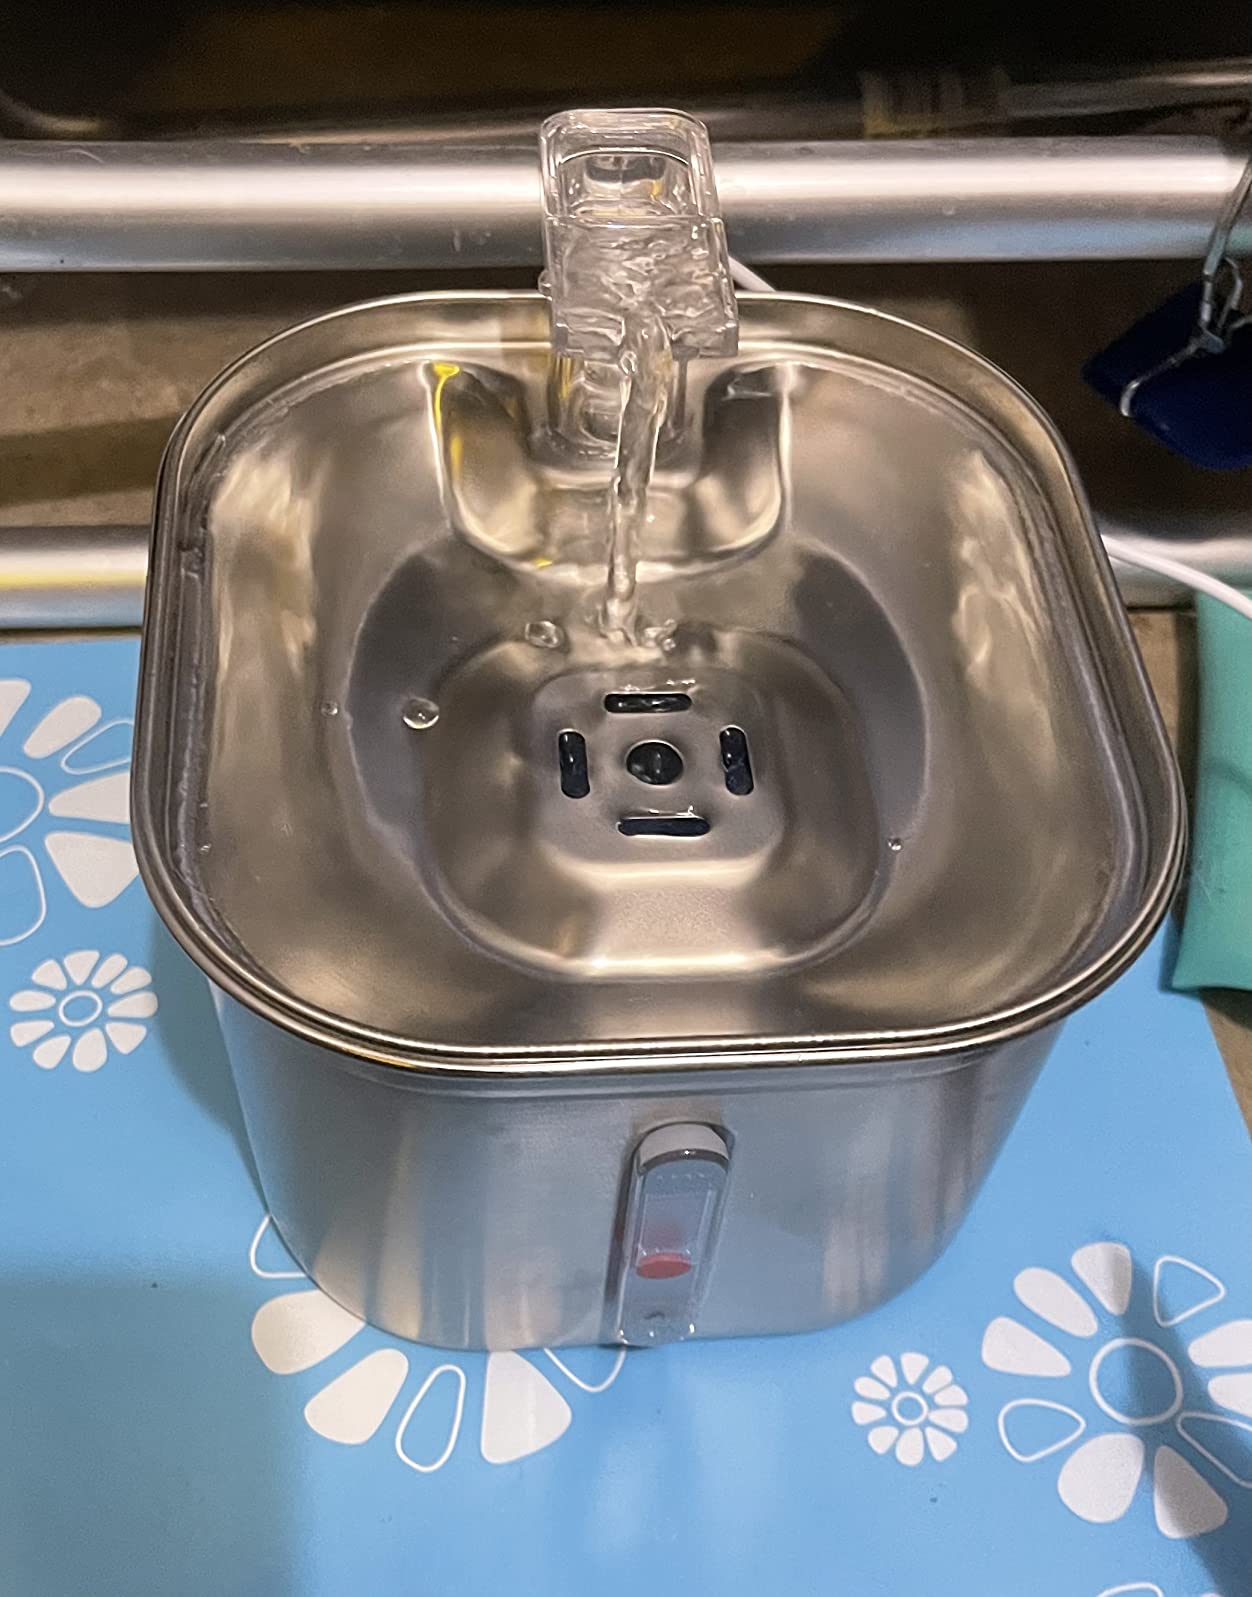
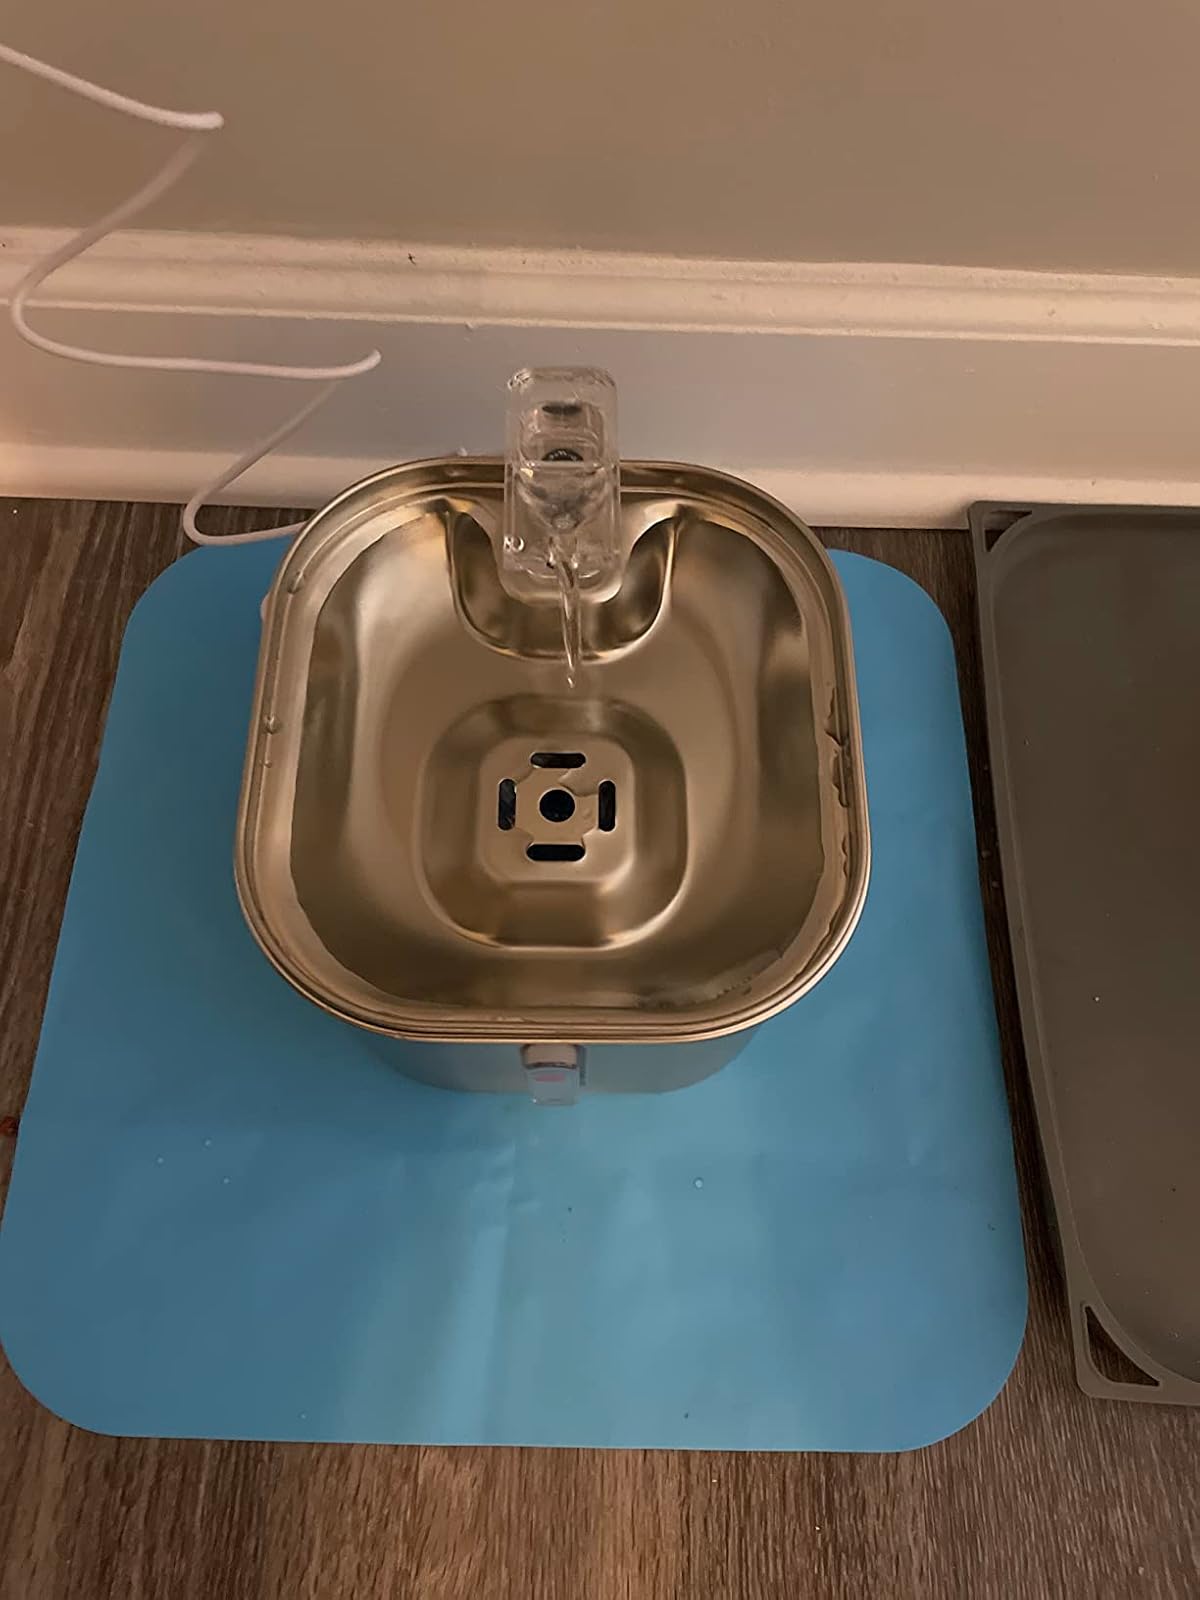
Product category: items_bowl
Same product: yes